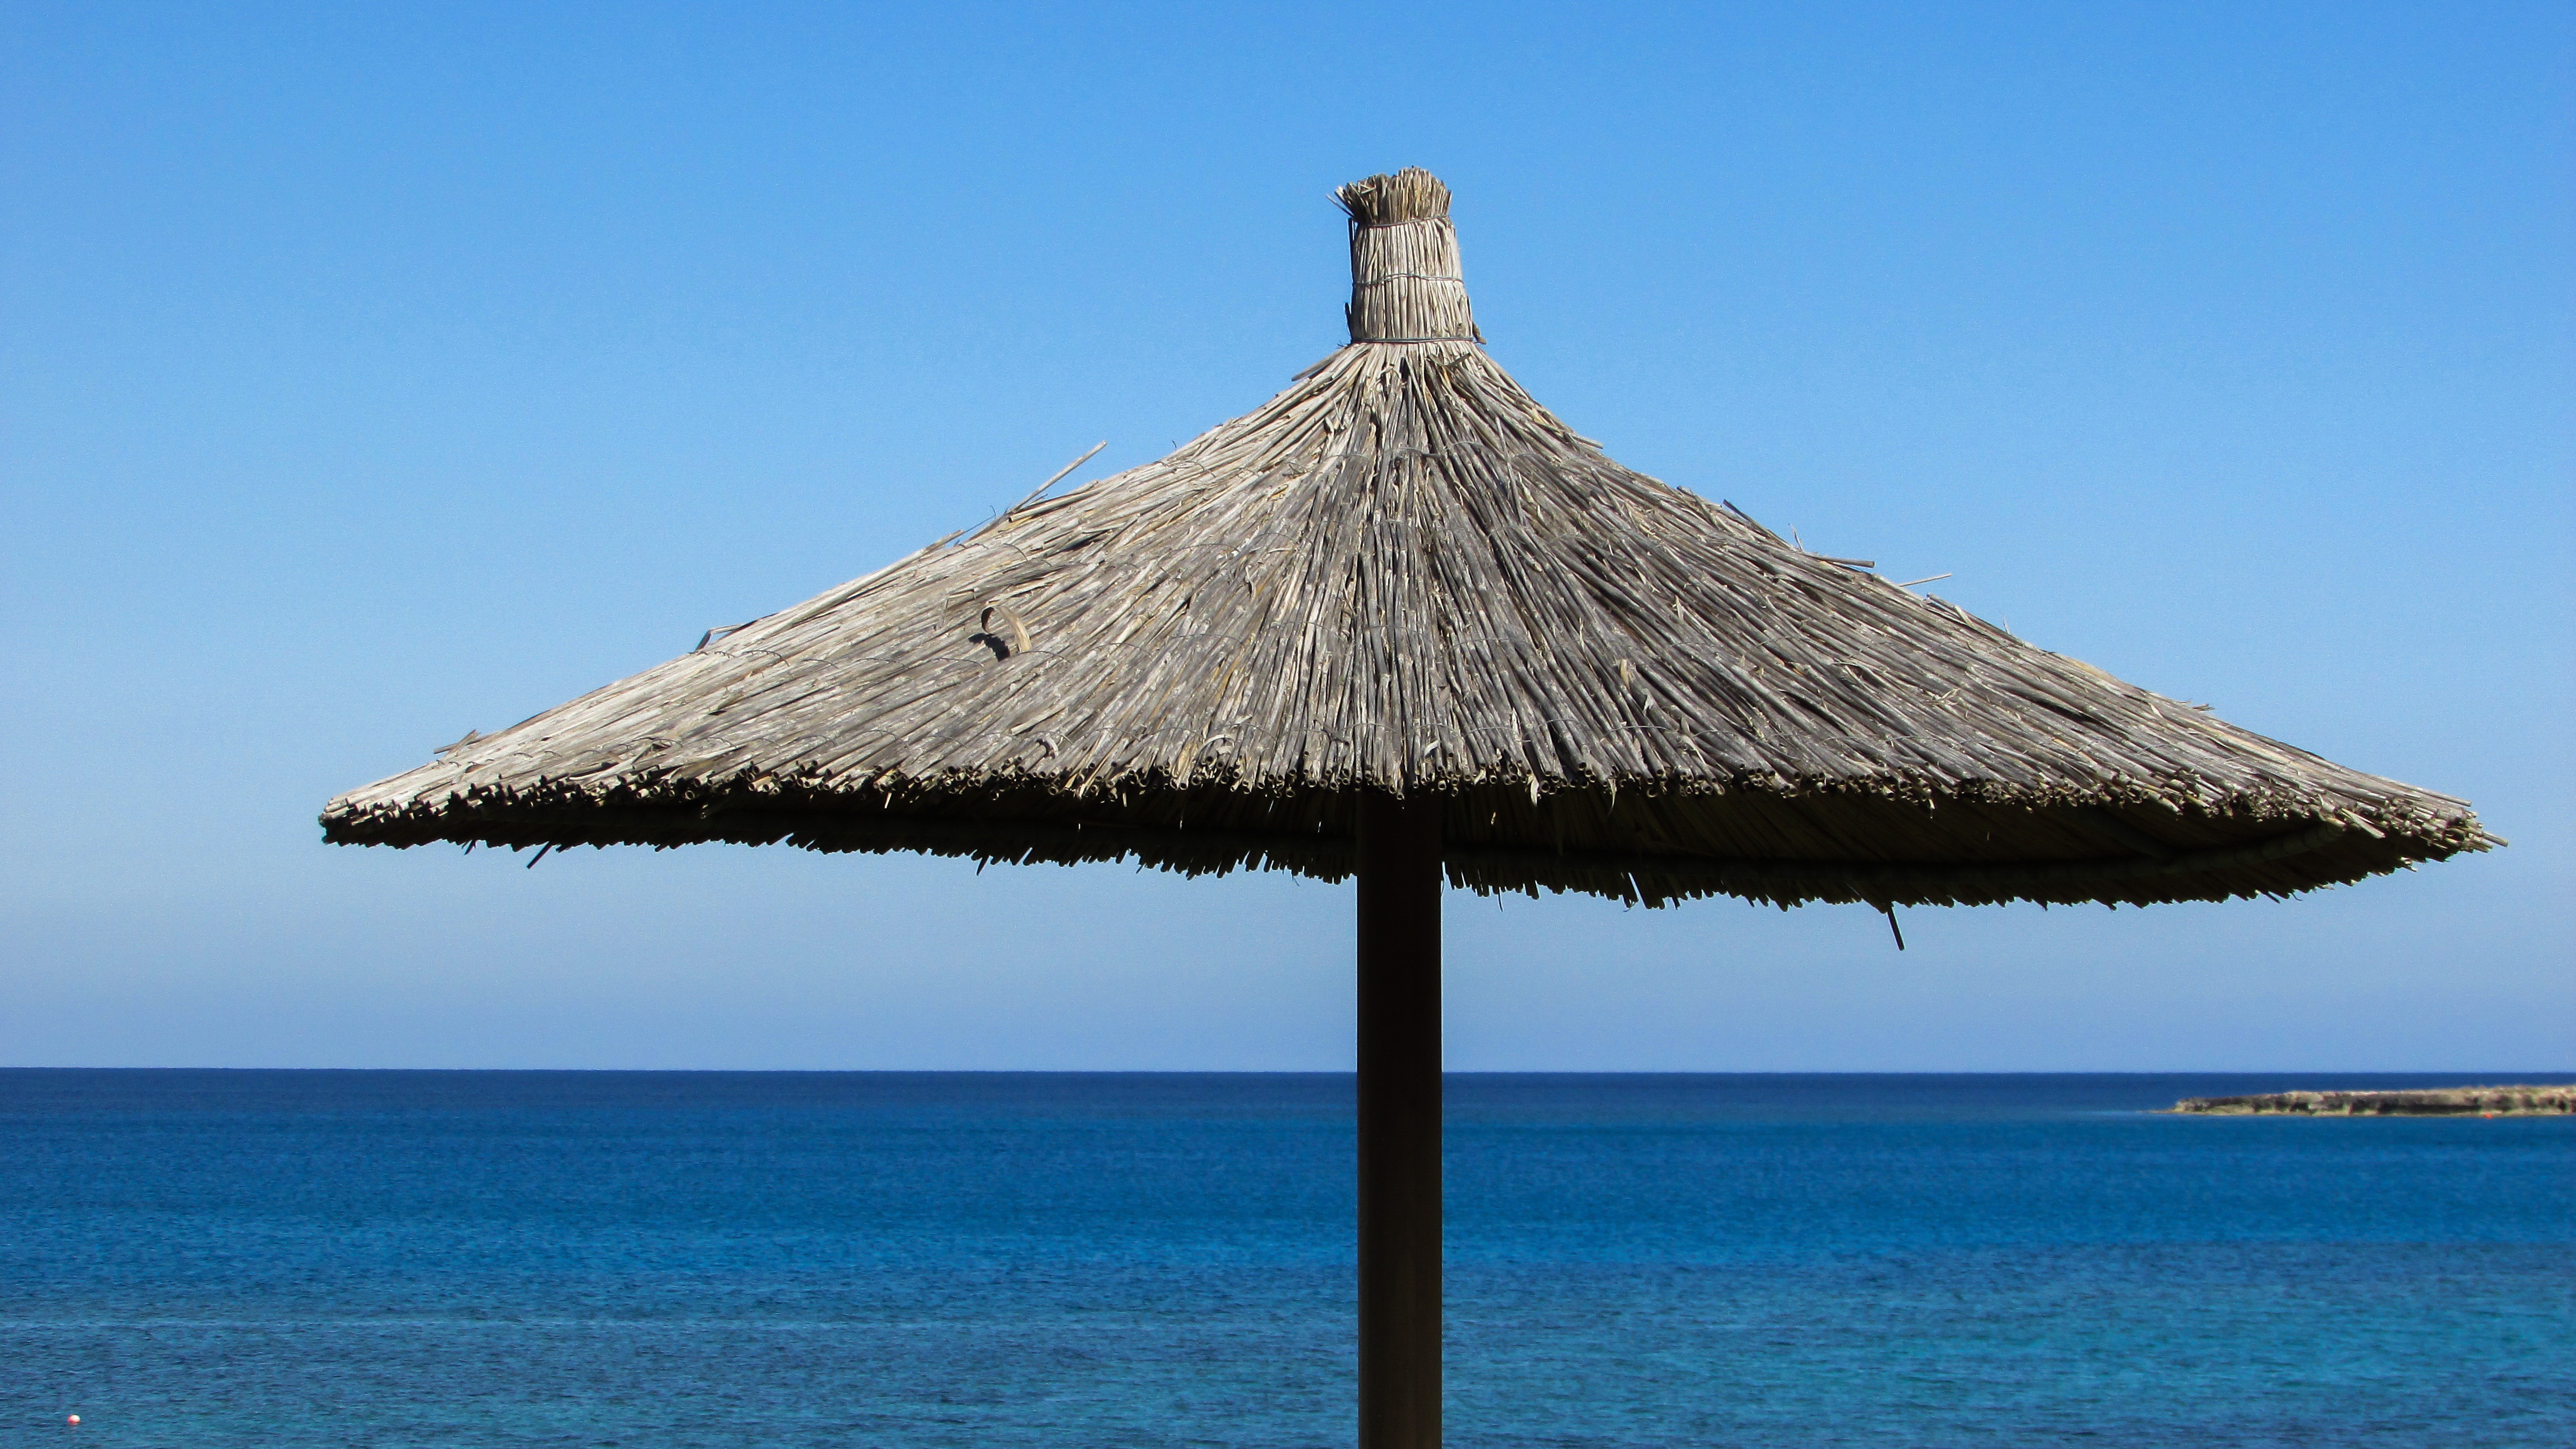
beach, sea, coast, ocean, wind, vacation, hut, tower, umbrella, island, tourism, material, resort, cyprus, cape